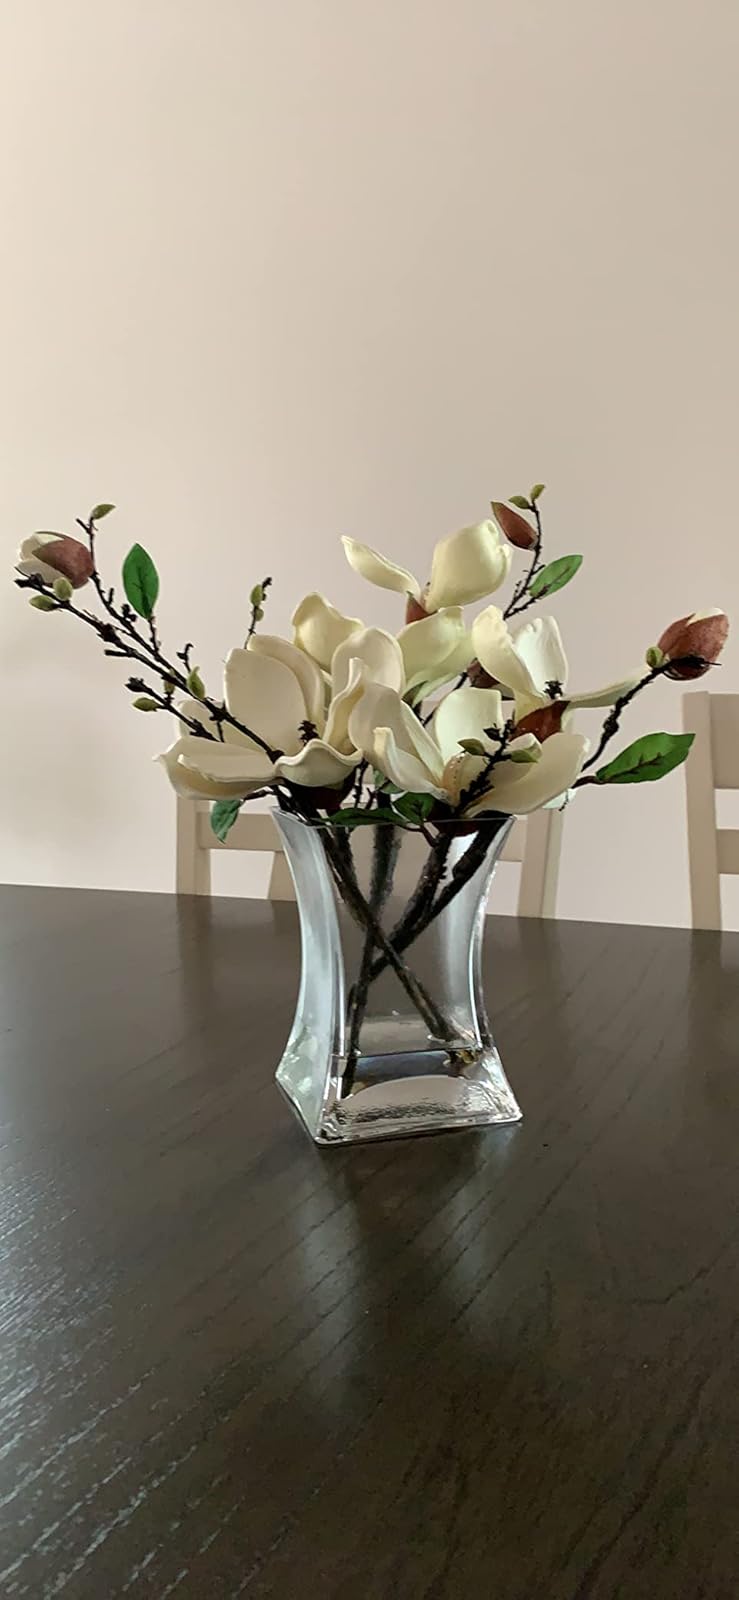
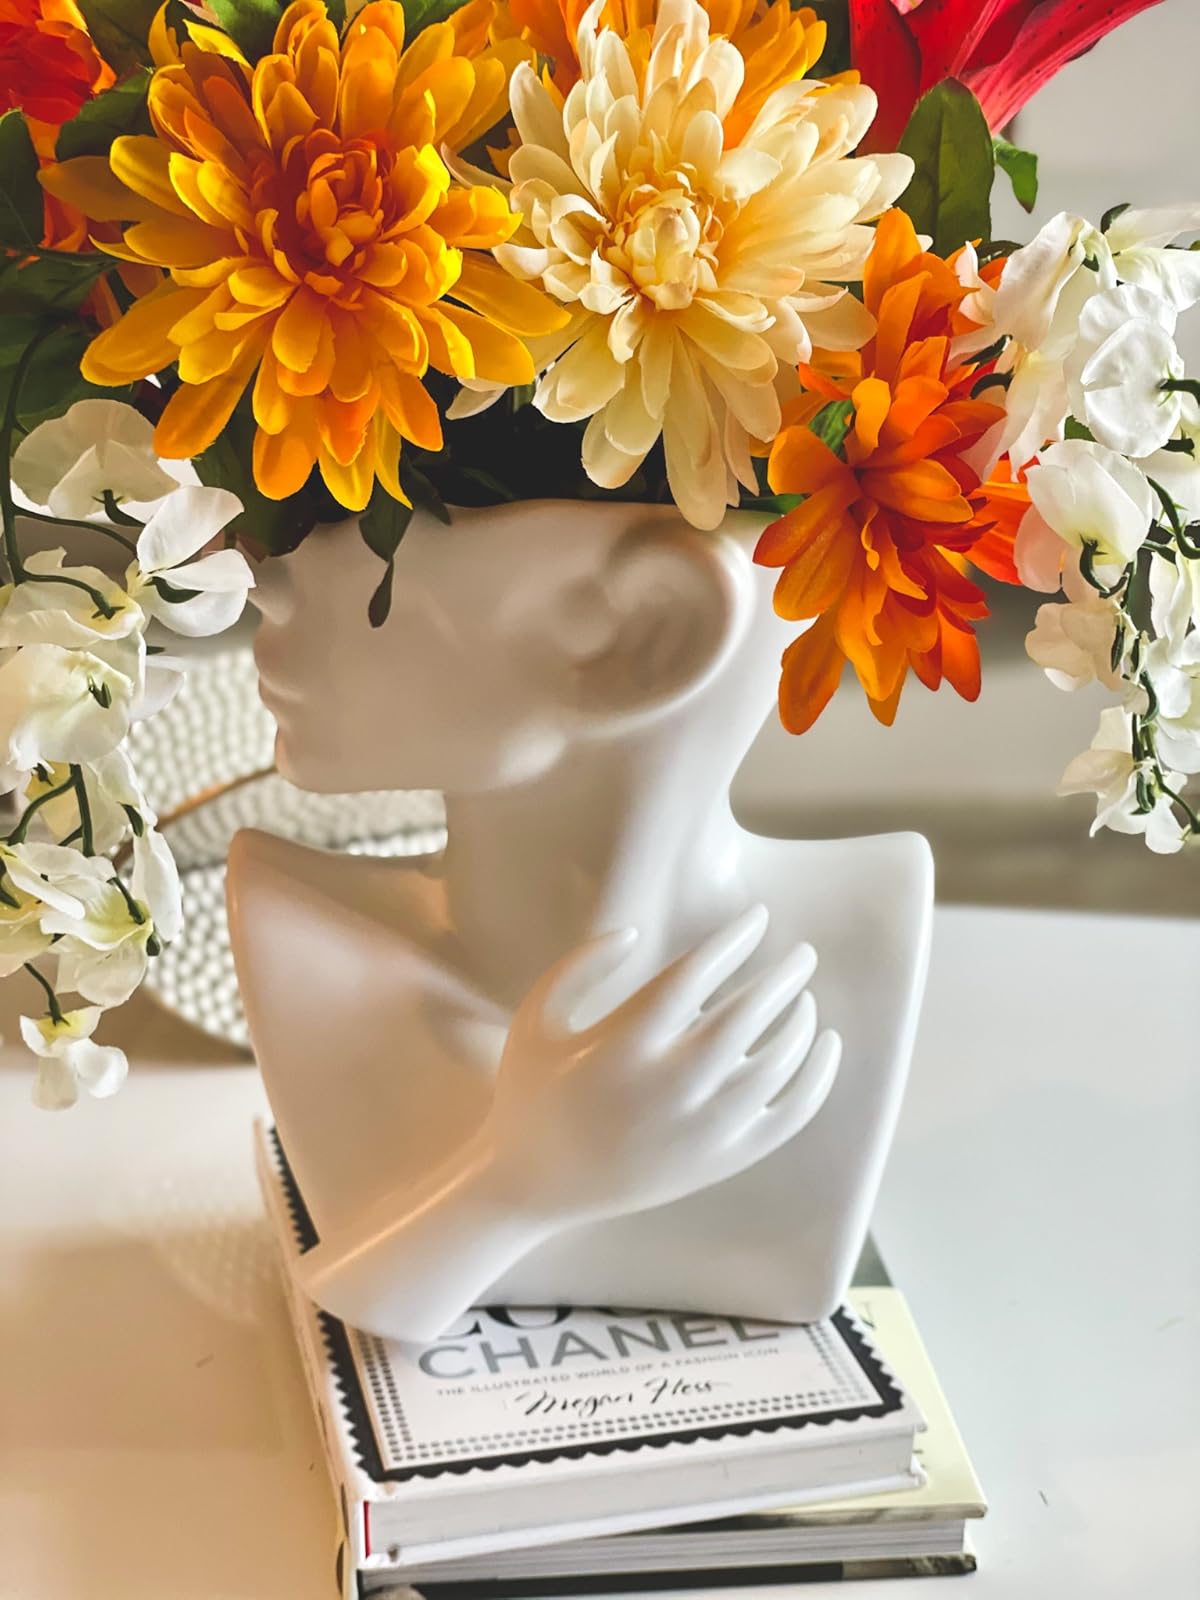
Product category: vase
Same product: no